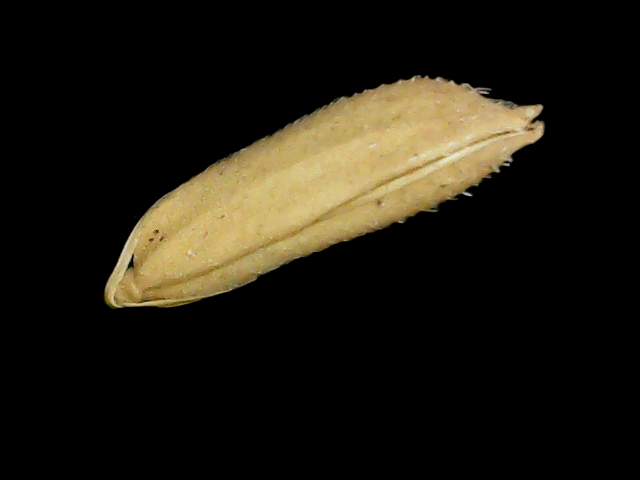
Rice variety: Binadhan14